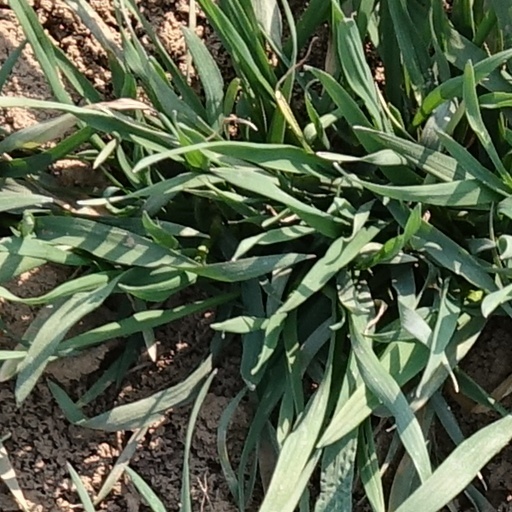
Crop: wheat